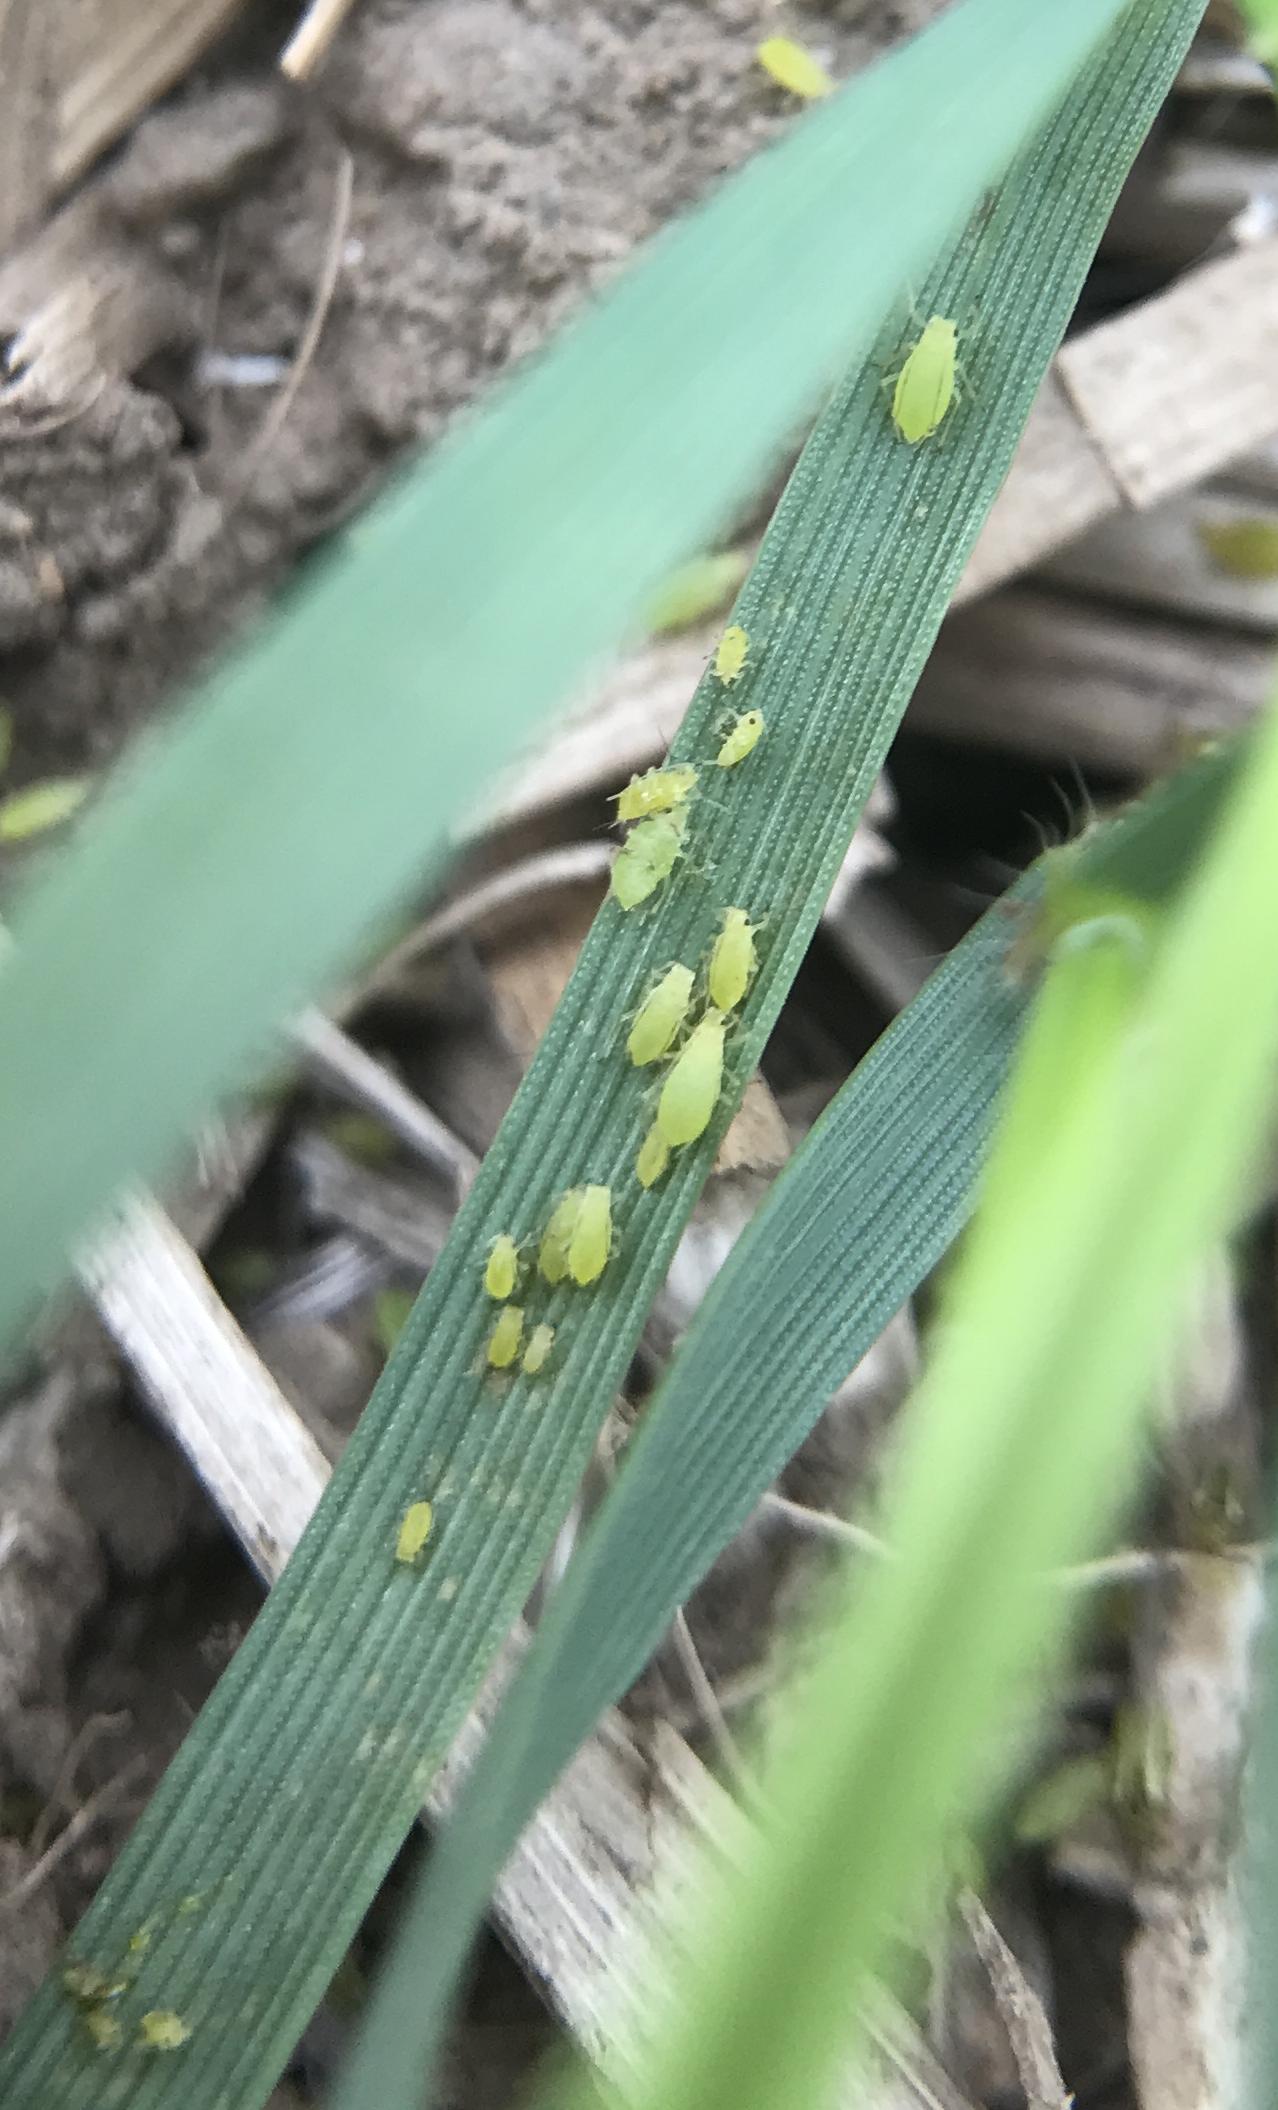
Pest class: cereal_grass_aphid